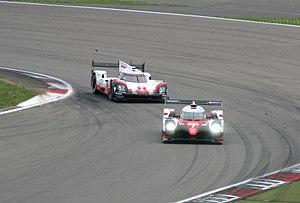
Le Championnat du monde d'endurance FIA 2017 est la sixième édition de cette compétition. Elle se déroule du 16 avril au 18 novembre 2017. Toyota et Porsche se disputent le championnat, remporté finalement par Porsche alors que Toyota a remporté cinq des neuf manches du calendrier, mais pas les 24 Heures du Mans. Ferrari remporte quant à elle le championnat du monde GT.